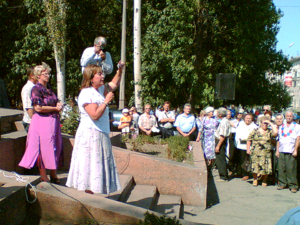
Natalia Mikhaïlivna Vitrenko est une femme politique ukrainienne, fondatrice et présidente du Parti socialiste progressiste d'Ukraine.